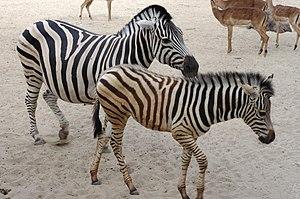
Zoo de la Palmyre, France. Zèbre de Chapman. Jeune né le 6.5.2015